Meander

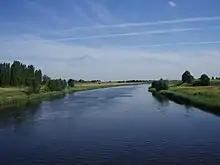
Concave bank and convex bank, Great Ouse Relief Channel, England

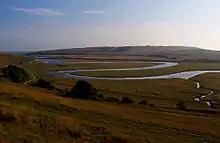
Meander of the River Cuckmere in East Sussex, Southern England

The technical description of a meandering watercourse is termed meander geometry or meander planform geometry. It is characterized as an irregular waveform. Ideal waveforms, such as a sine wave, are one line thick, but in the case of a stream the width must be taken into consideration. The bankfull width is the distance across the bed at an average cross-section at the full-stream level, typically estimated by the line of lowest vegetation.